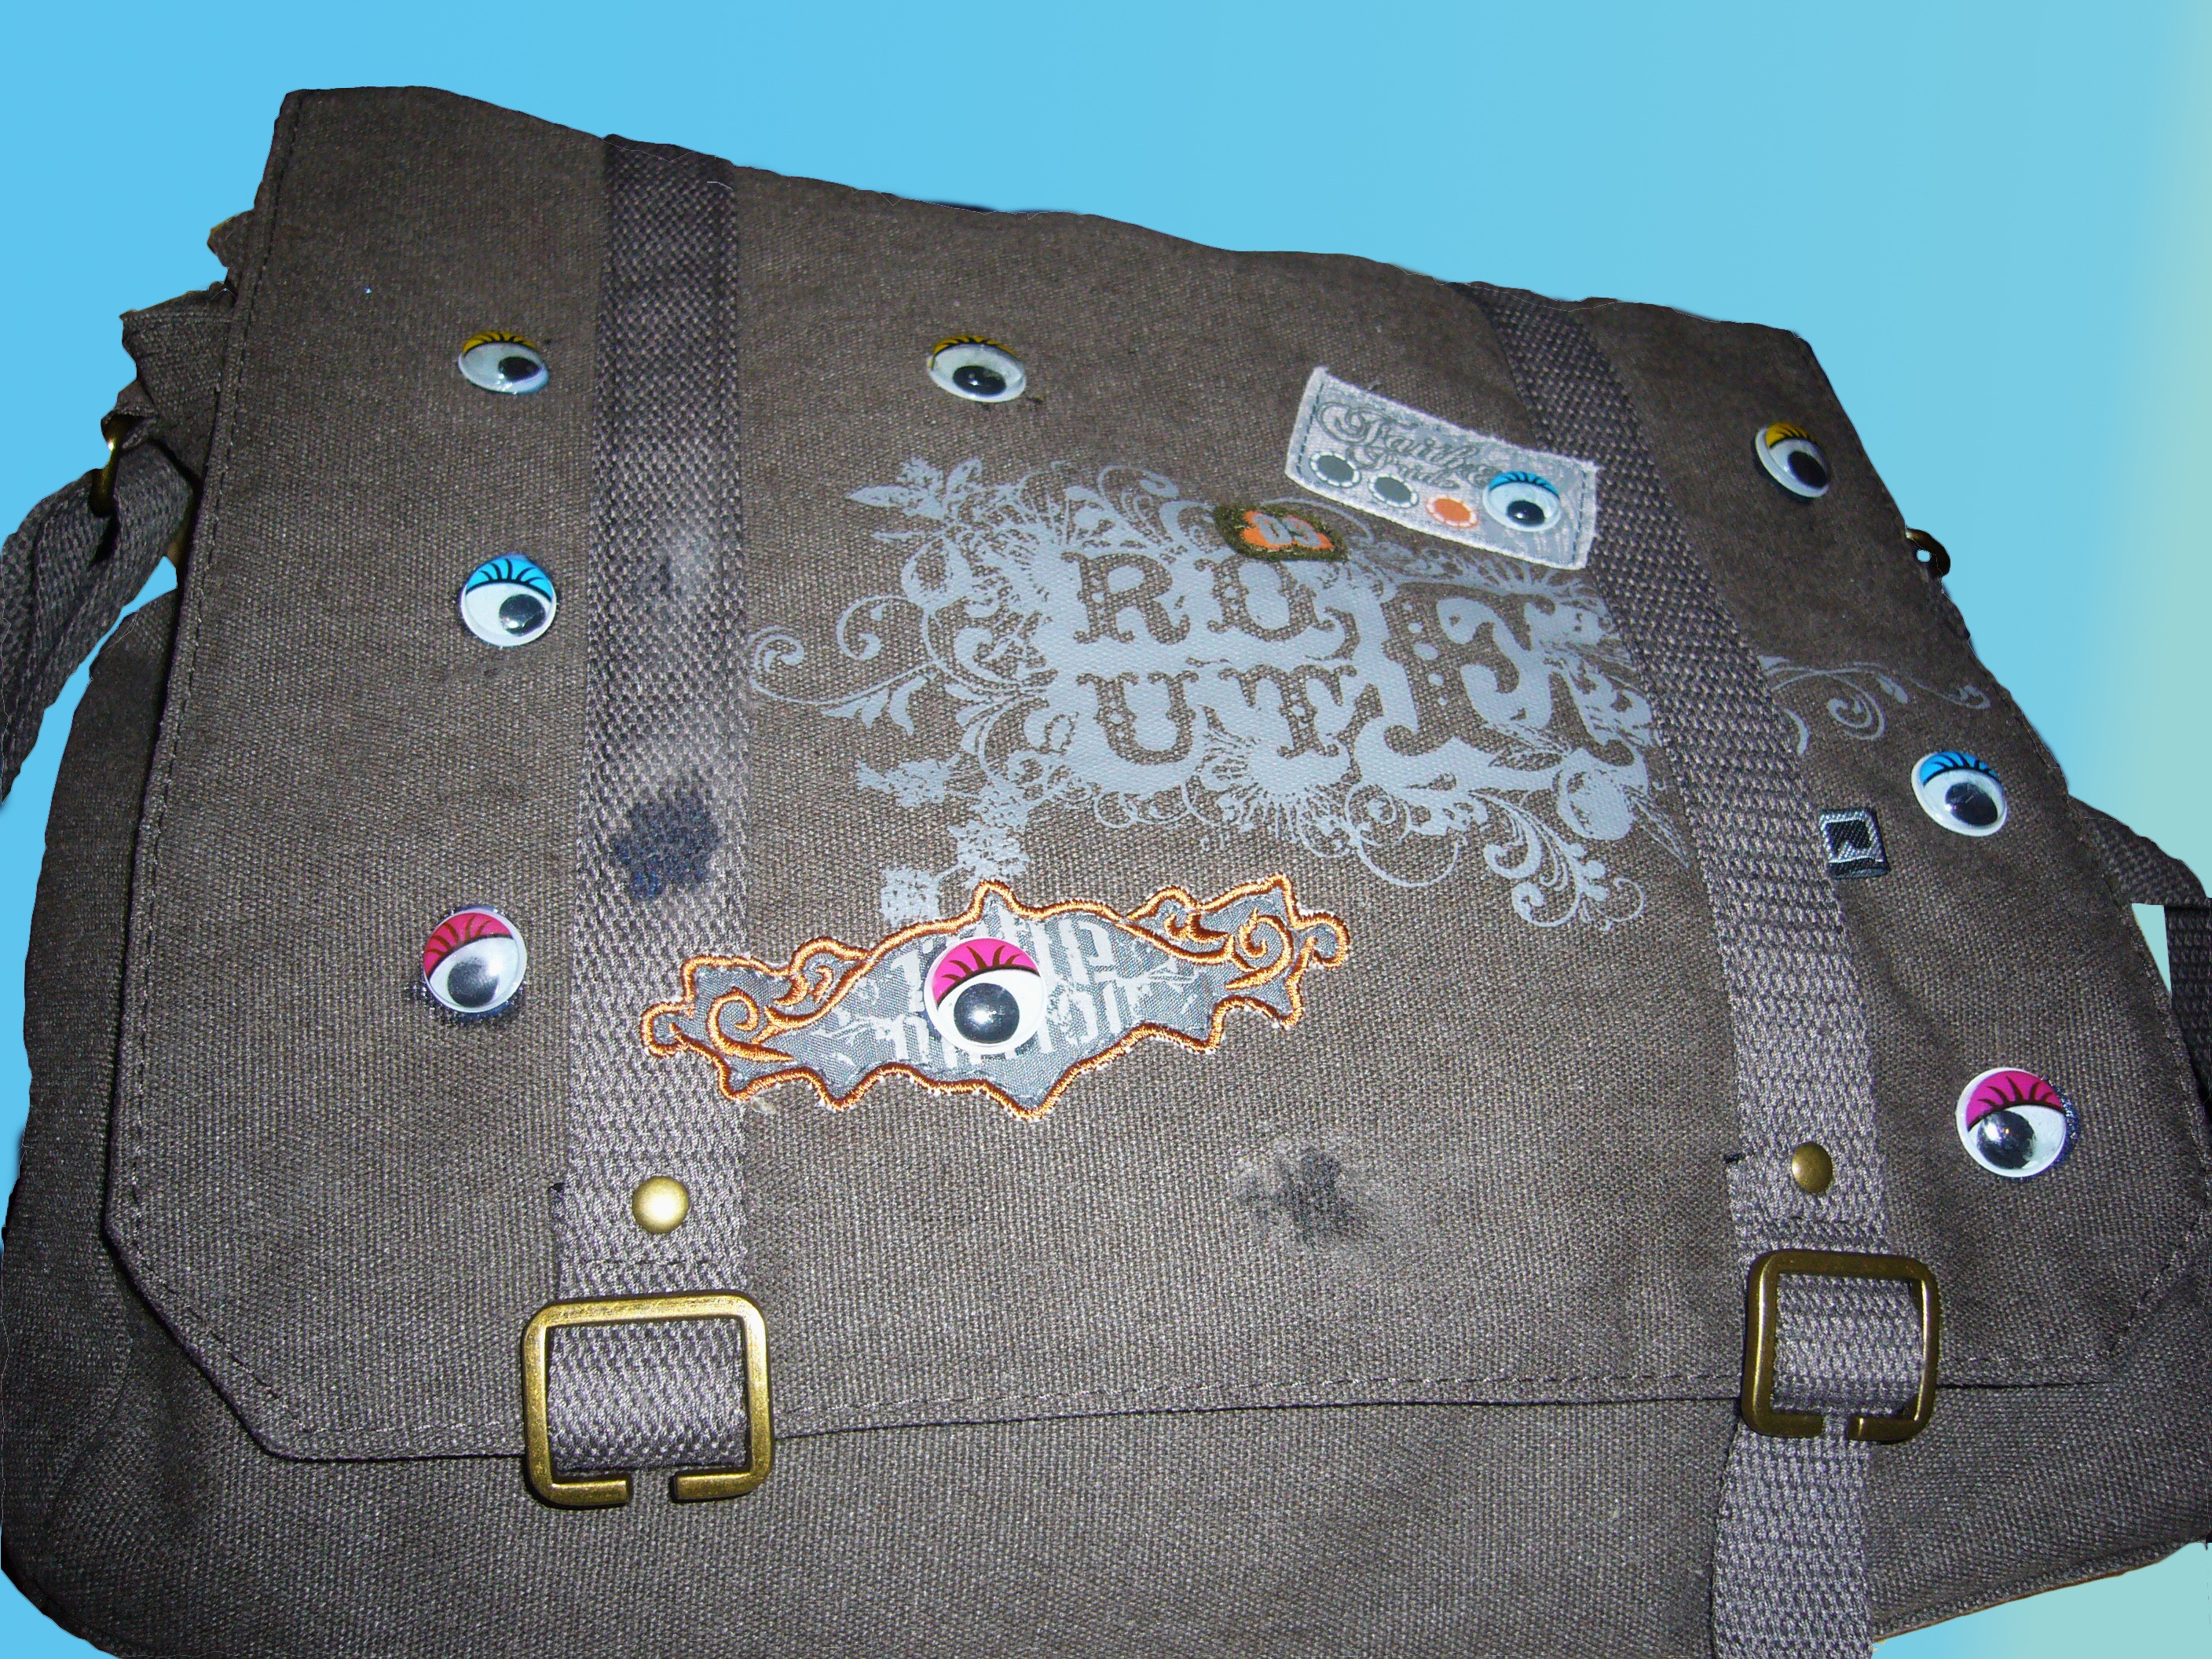
creative, pattern, bag, blue, handbag, product, textile, eyes, art